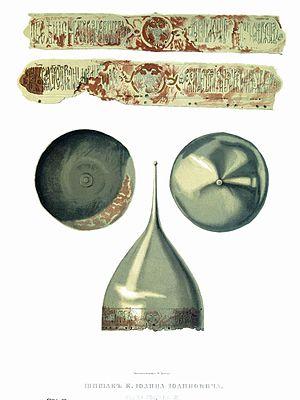
Ivan Ivanovitch est le fils aîné et héritier d'Ivan IV de Russie dit Le Terrible. Sa mort des suites d'une dispute avec son père est l'un des cas de filicide les plus célèbres de l'Histoire.